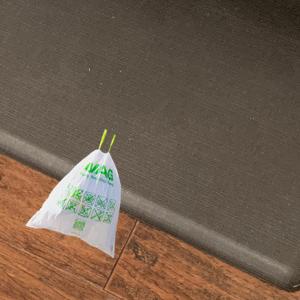
Label: plasticbags